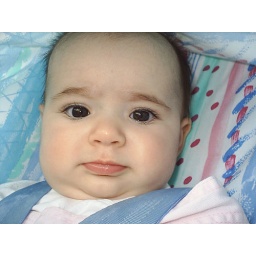
rude awakening in the car seat 6